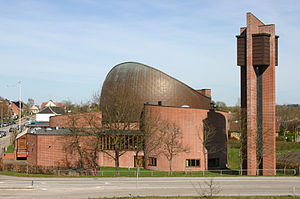
Søndermarkskirken (Viborg)
Søndermarkskirken i Viborg blev bygget i 1981 som sognekirke for Søndermark Sogn, som var blevet udskilt fra Viborg Søndre Sogn. Kirkens arkitekt er Svend Frandsen fra Viborg. Kirken fremstår meget moderne. Selve kirken er en cirkelrund bygning med en kobberbeklædt kuppel. I forbindelse med kirken er der i 2001 bygget møderum etc. samt et fritstående tårn.